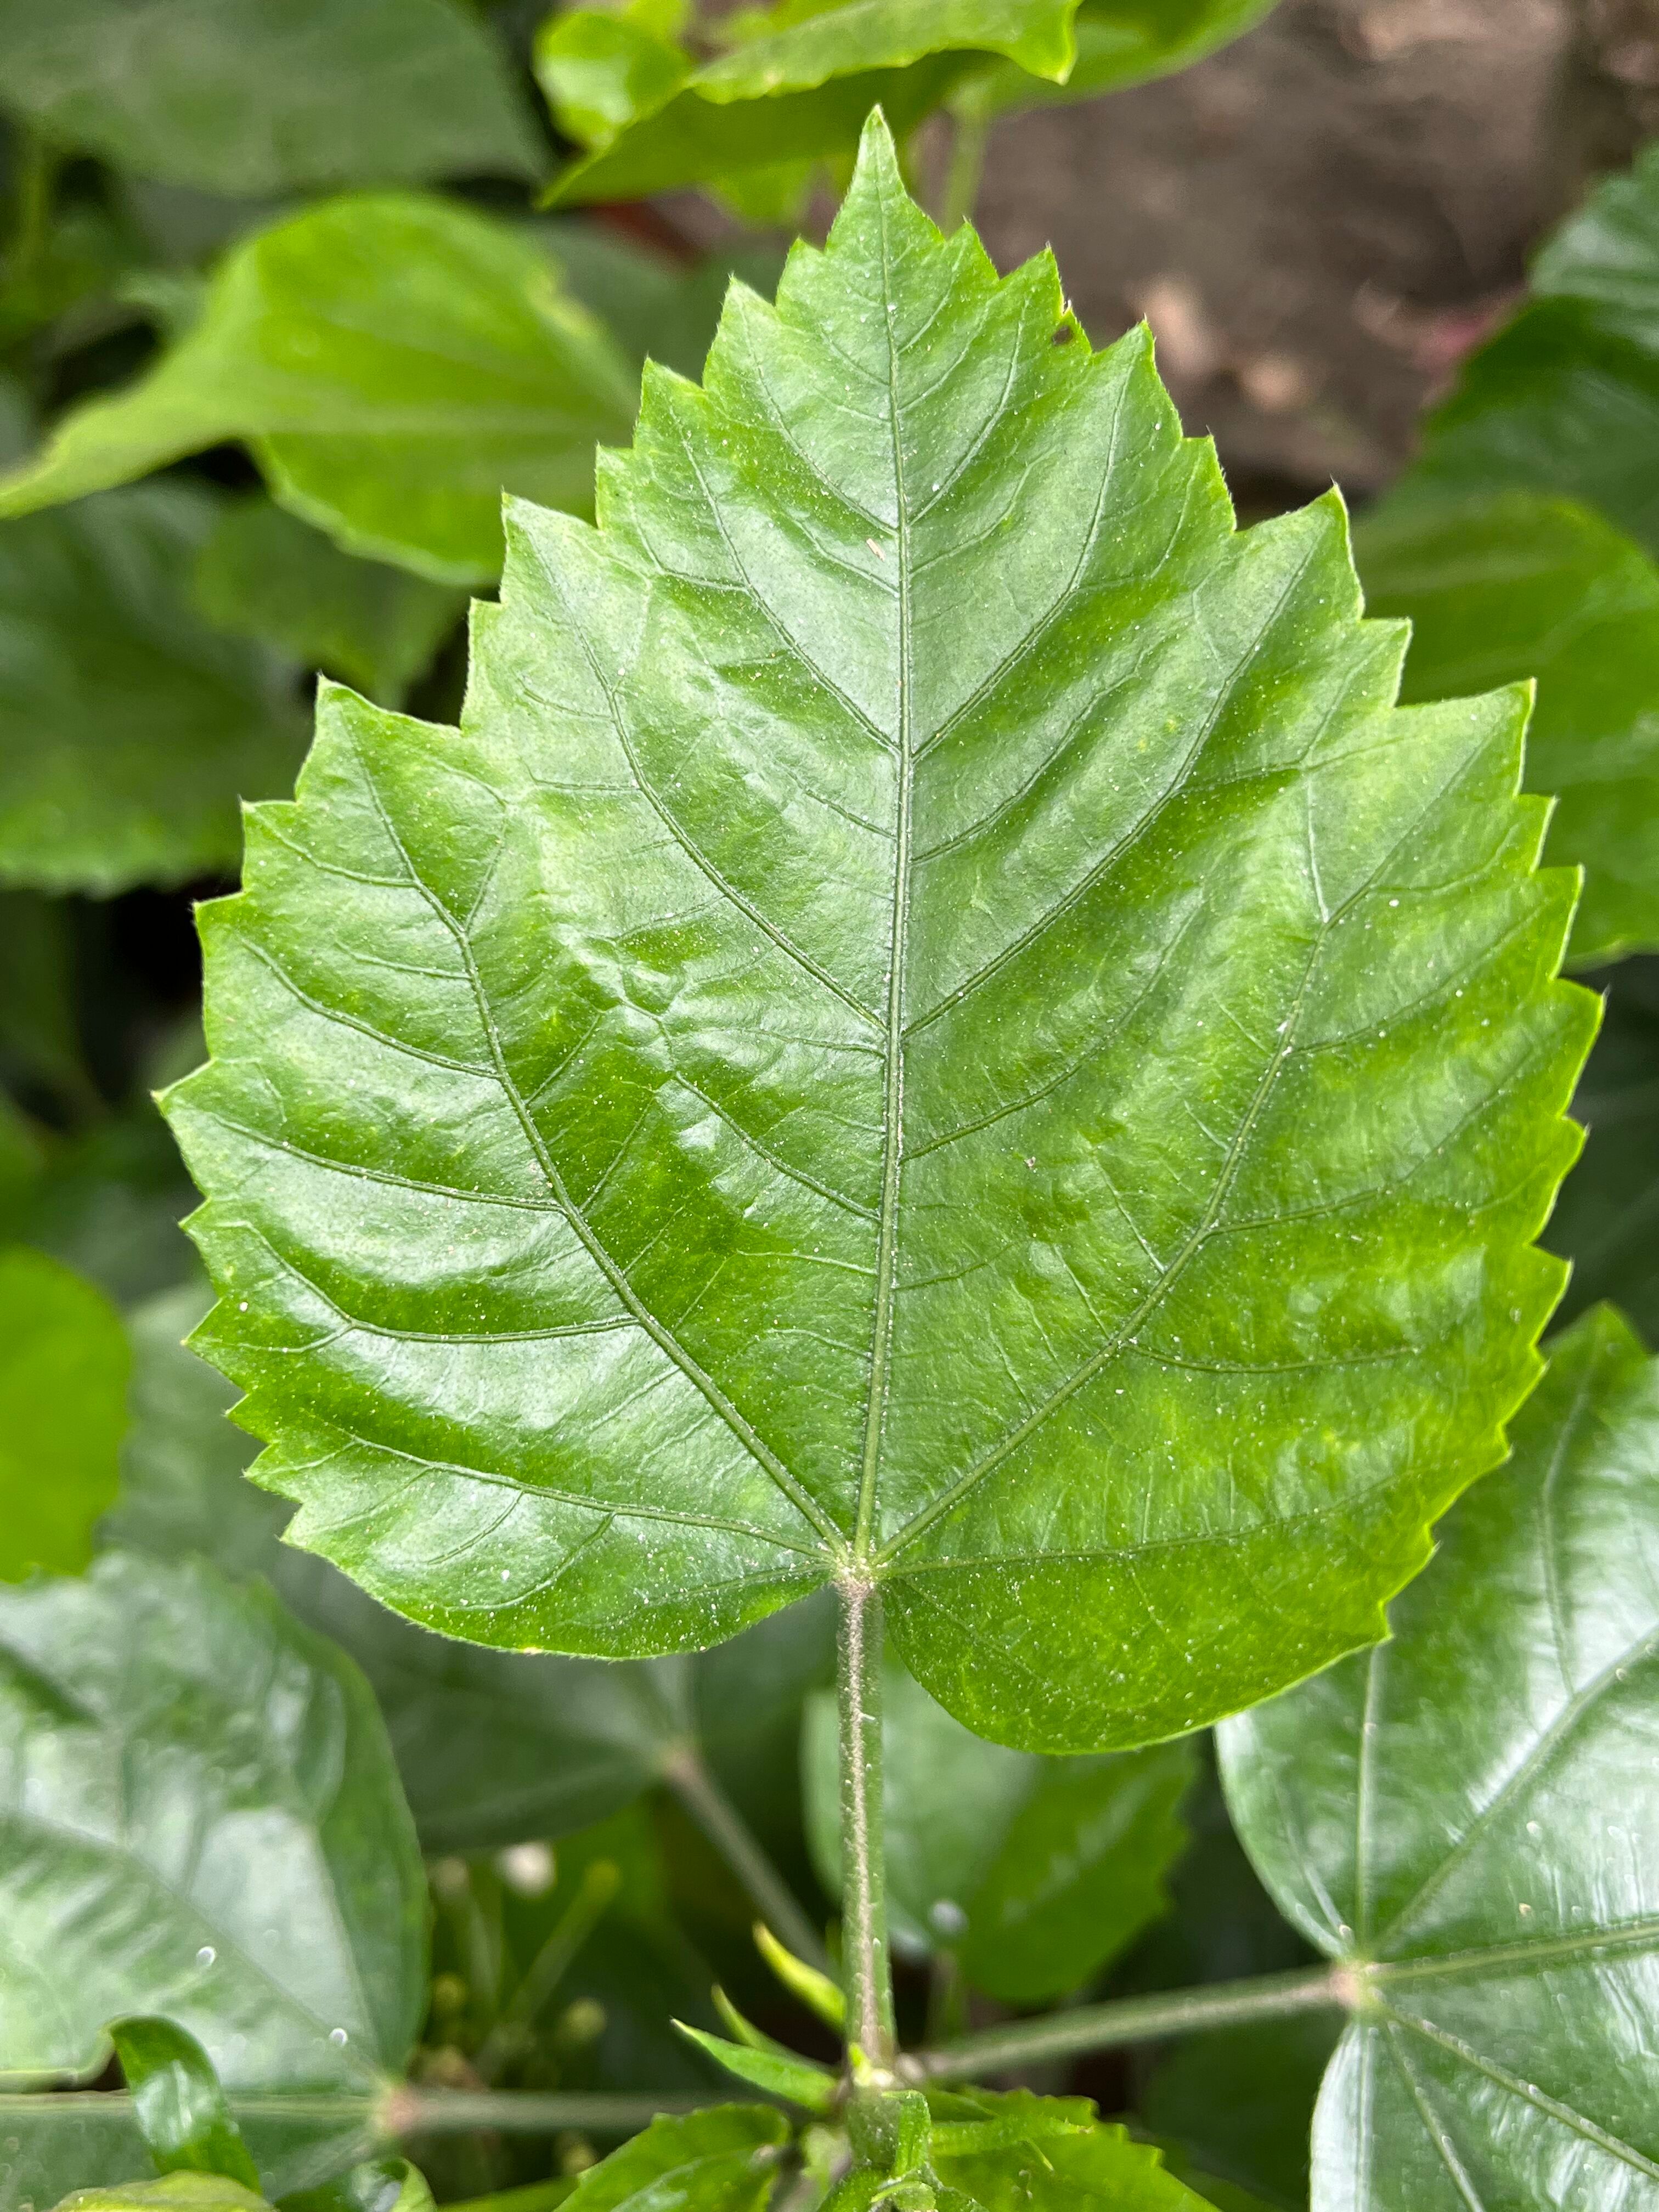
Plant species: hibiscus-rosa-sinensis